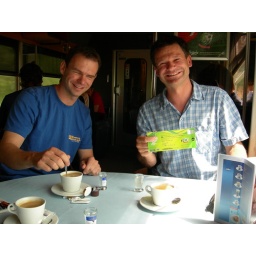
here are my swiss friends and their golden ticket to a world cup game in munich.